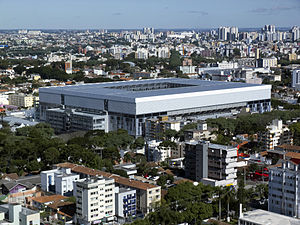
VM i fodbold 2014 / Værtsbyer og stadions
VM i fodbold 2014 var den 20. udgave af VM i fodbold, en international turnering for mænd, der blev afholdt i Brasilien fra 12. juni til 13. juli 2014. Verdensmestre blev Tyskland, der i finalen besejrede Argentina 1-0.